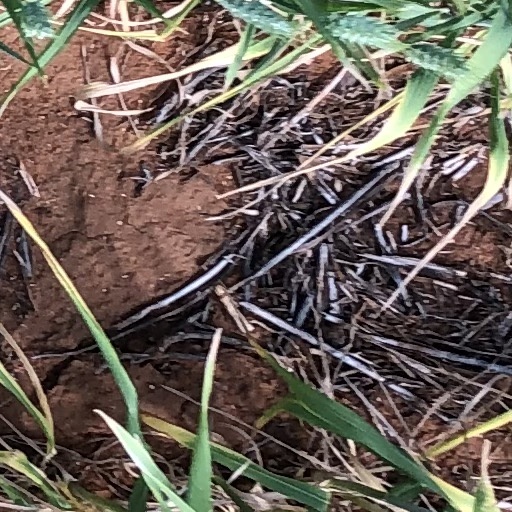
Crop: wheat